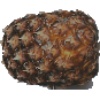
Label: pineapple